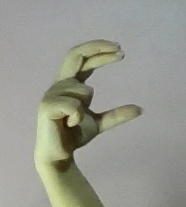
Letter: thal